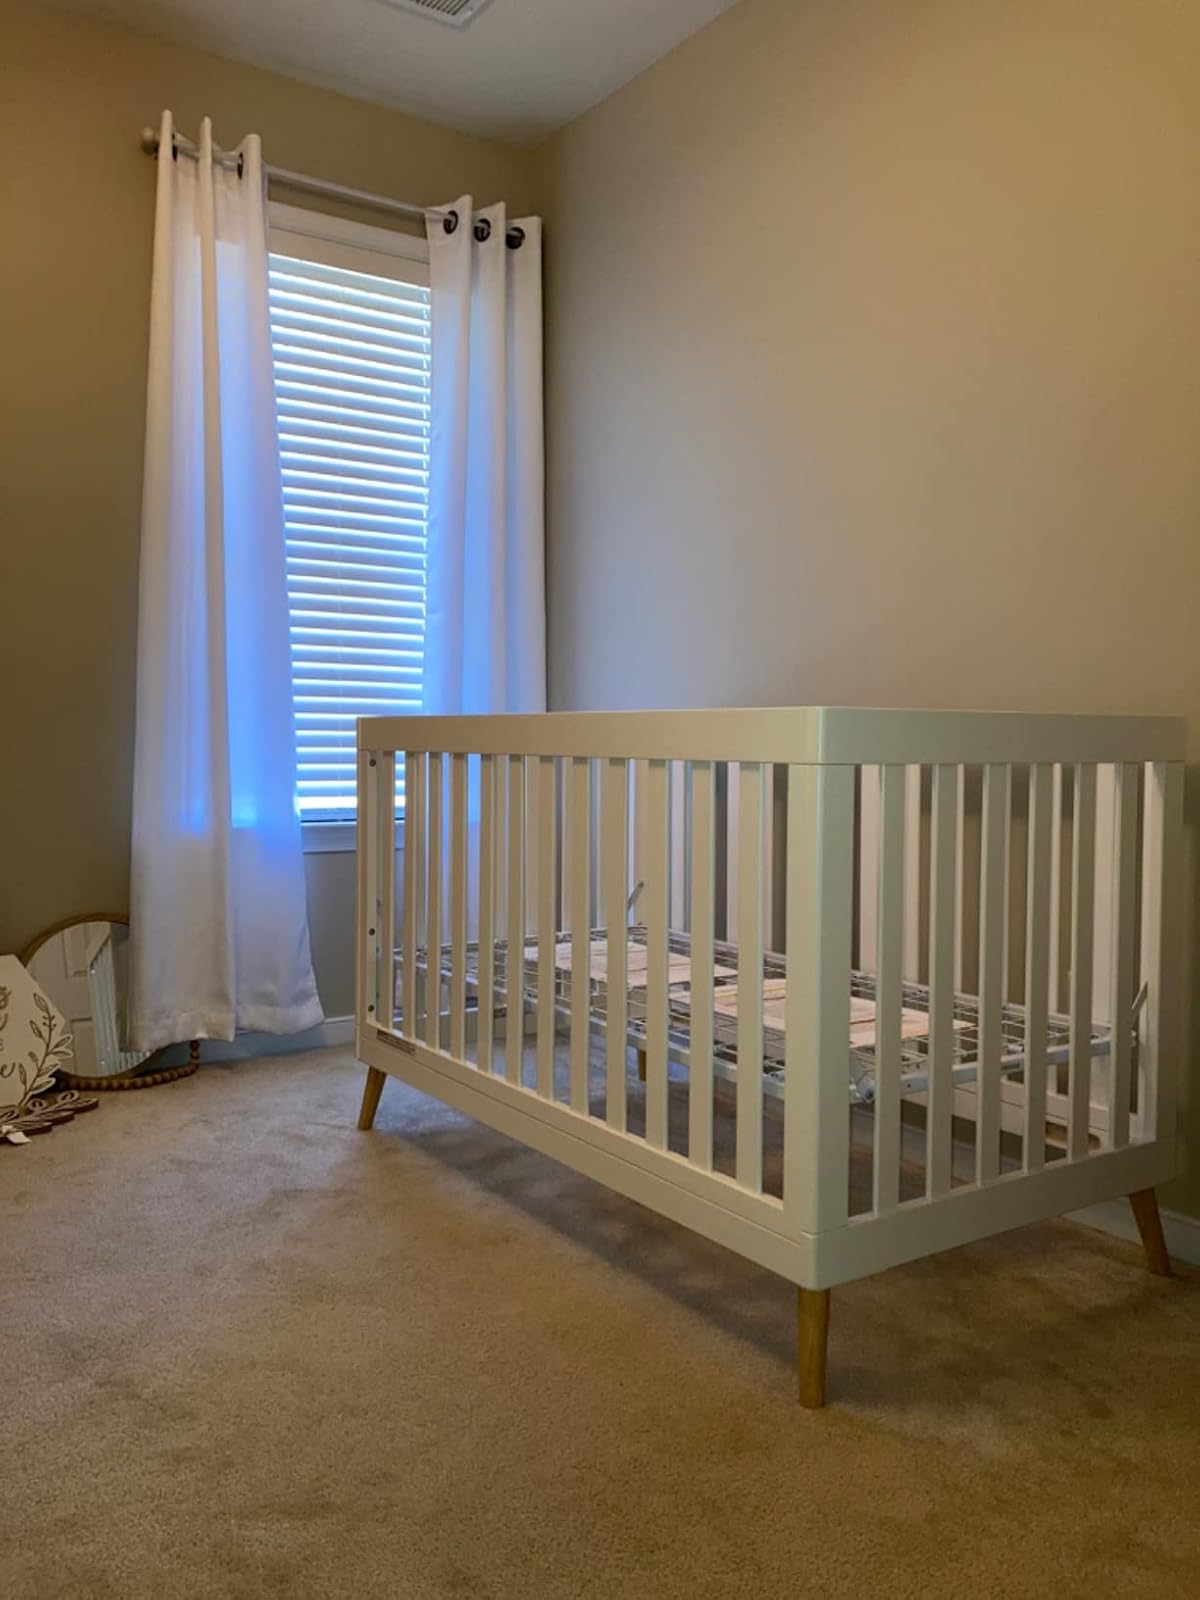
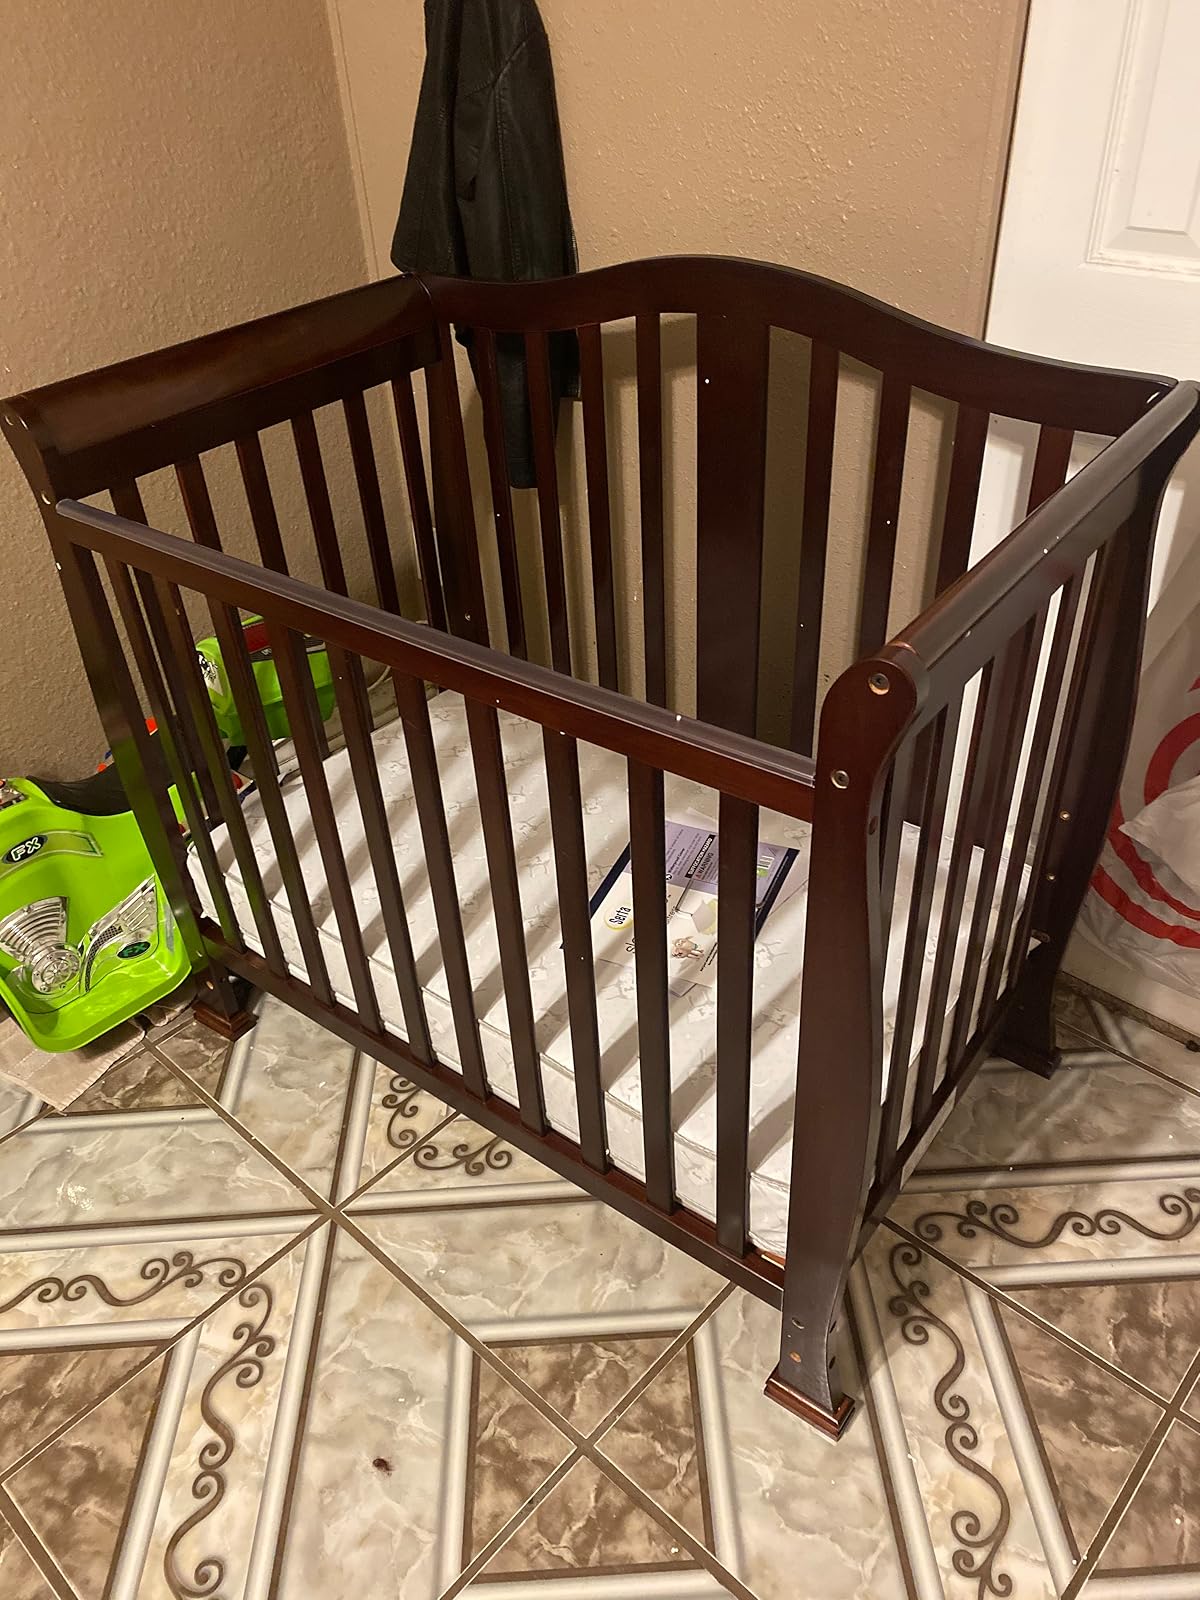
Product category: products_crib
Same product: no